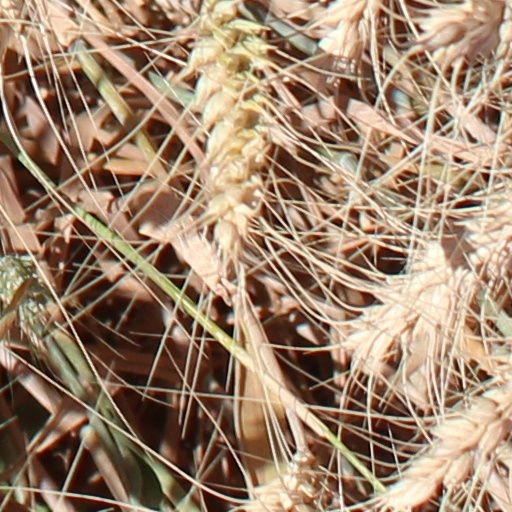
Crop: wheat